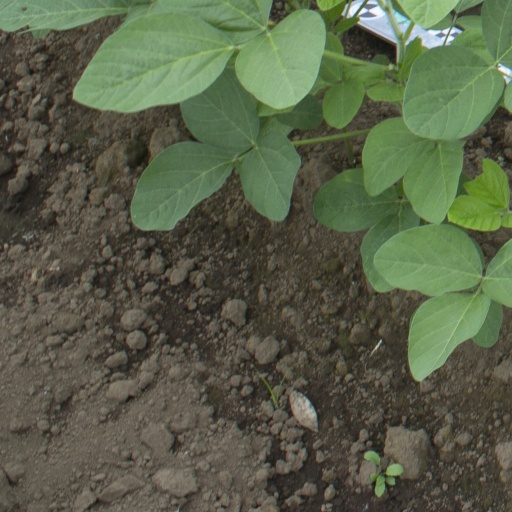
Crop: soybean